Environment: real
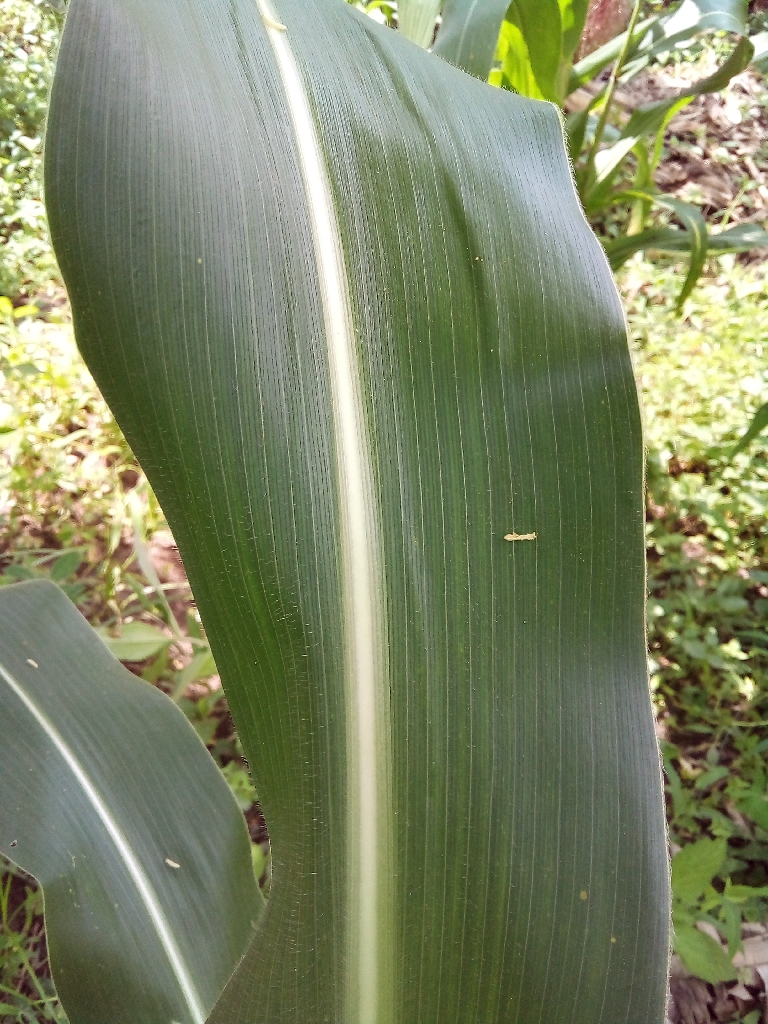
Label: healthy